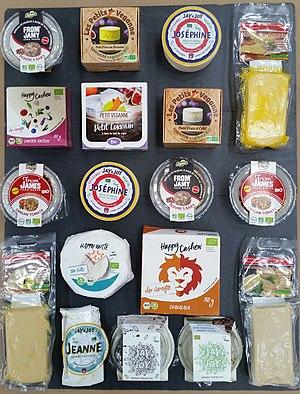
Assortiment de fromages végétaux végans disposés sur une ardoise
Un fromage végétal, fauxmage ou encore vromage est un aliment obtenu à partir d'un ensemble de produits végétaux. La texture et le goût de ce substitut se veulent ressemblants au fromage composé avec du lait animal.